Harcourt Arboretum

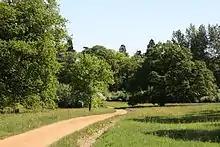
Meadow area with oak trees in the background.

In late spring, the azaleas and rhododendrons are especially impressive. There are carpets of bluebells in the woods too. In the autumn, the leaf colours are brilliant, including Japanese maples. Peacocks roam the grounds, as they have since the establishment of the arboretum. In recent years, paths have been improved for accessibility.